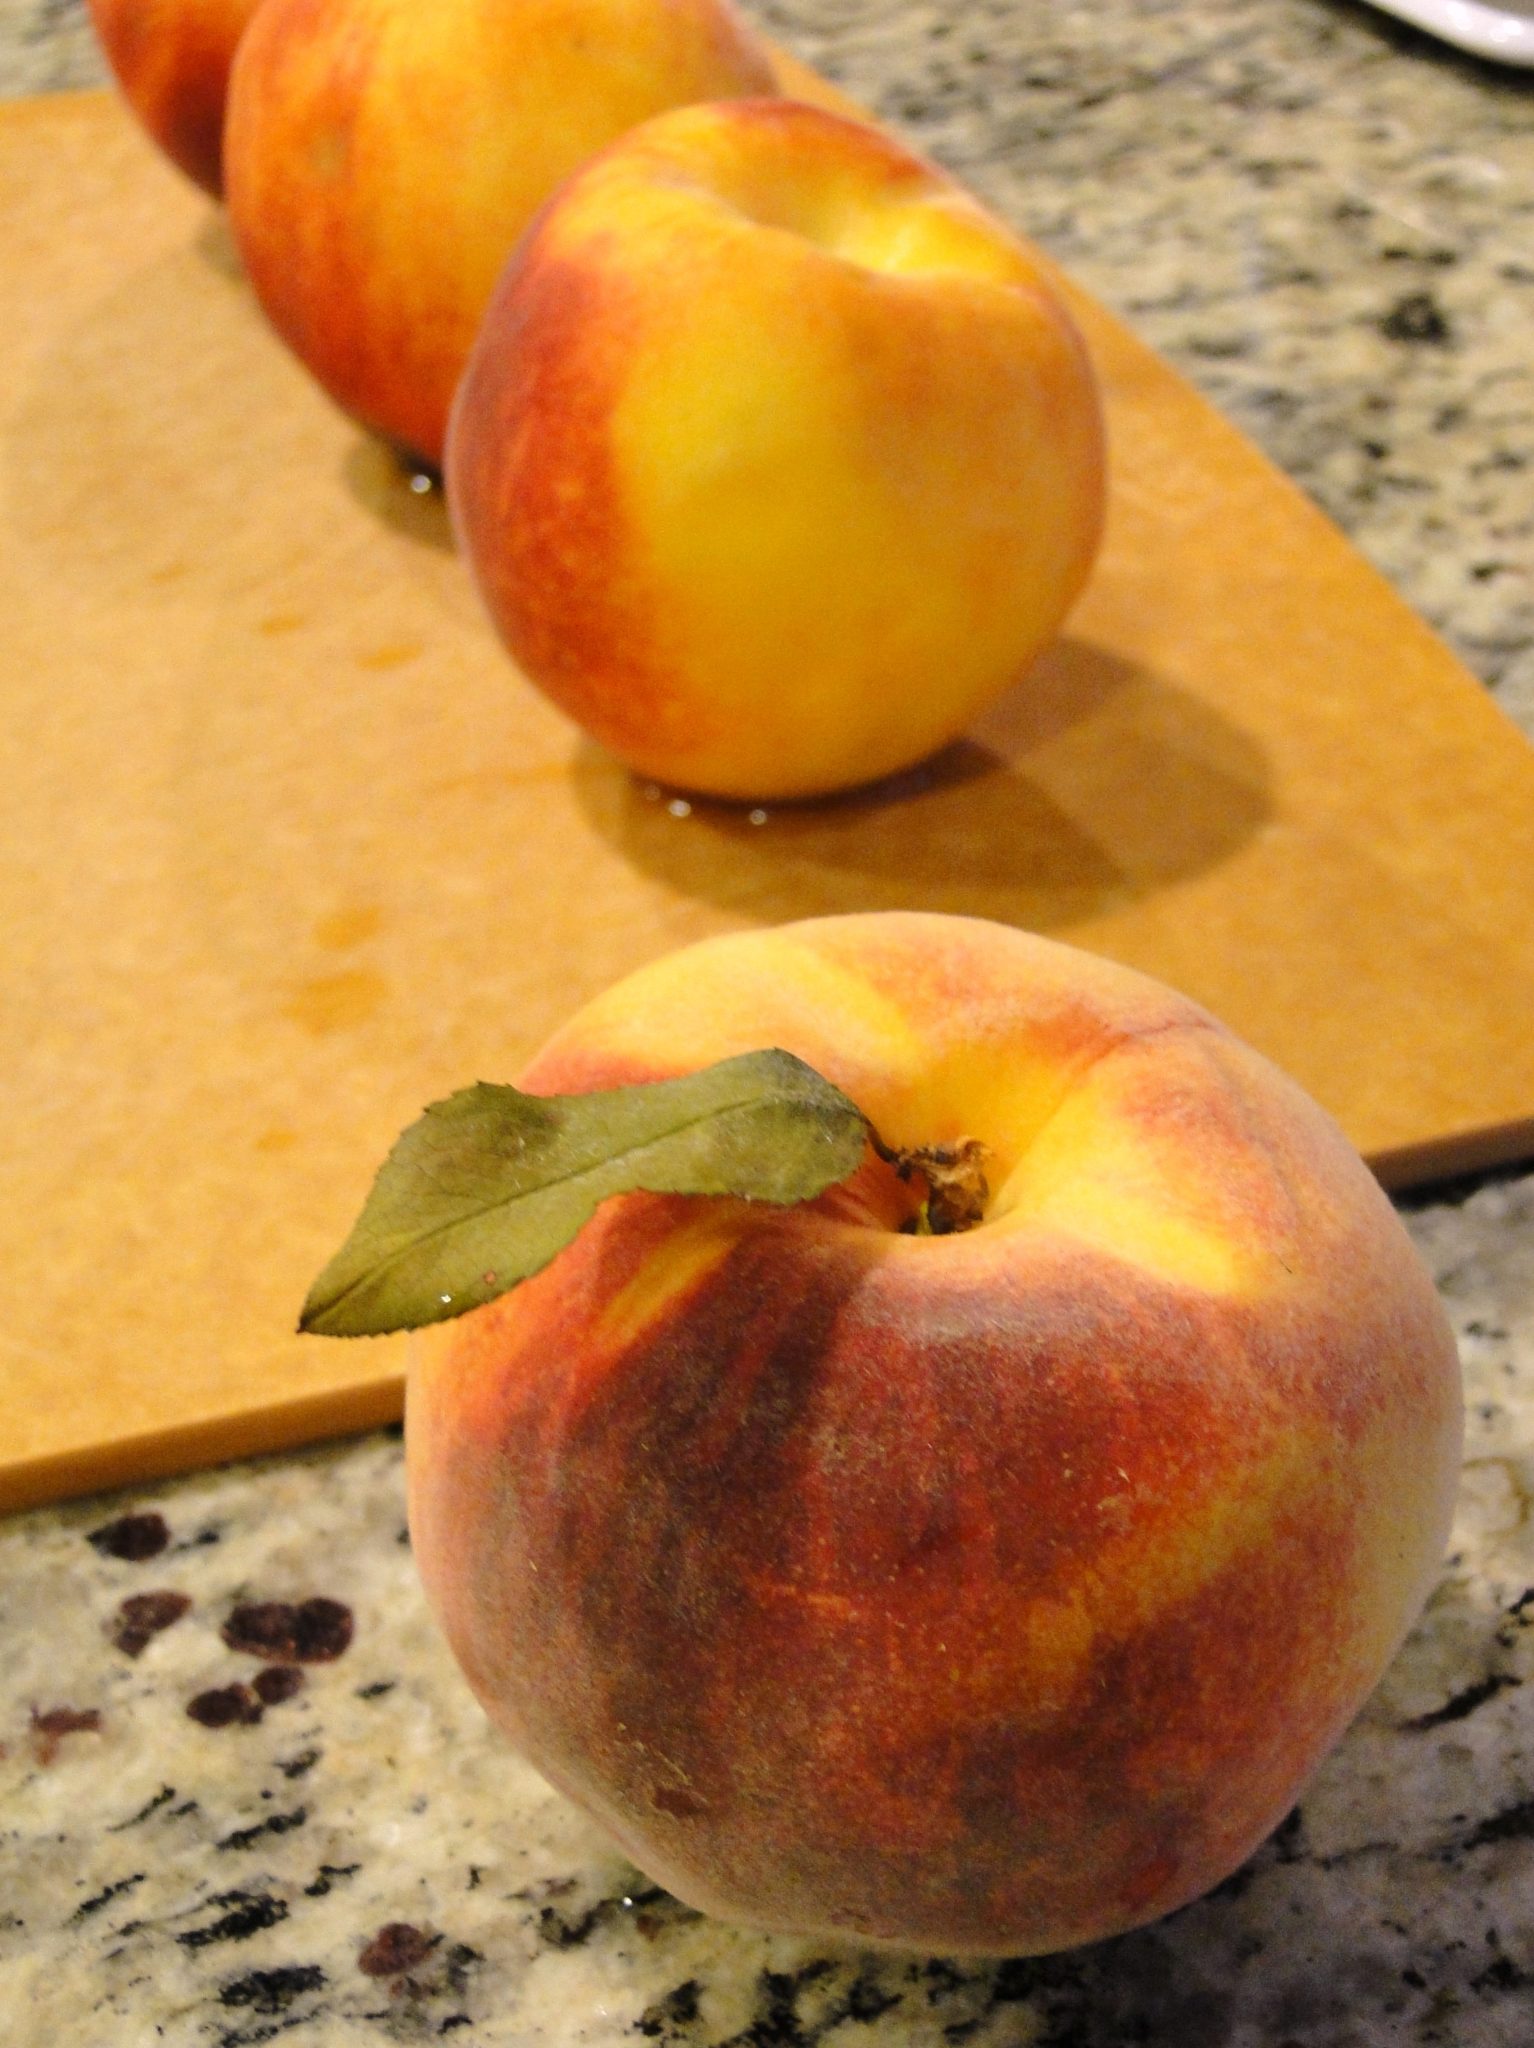
Labels: Peach leaf